Li Bai

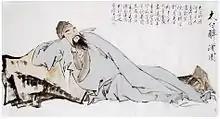
A painting of Li Bai with his poetry shown

Li Bai was a skilled calligrapher. One surviving piece of his calligraphy work in his own handwriting exists today. The piece is titled "Shàng yáng tái" ("Going Up To Sun Terrace"), a long scroll (with later addition of a title written by Emperor Huizong of Song and a postscript added by the Qianlong Emperor); the calligraphy is housed in the Palace Museum in Beijing, China.